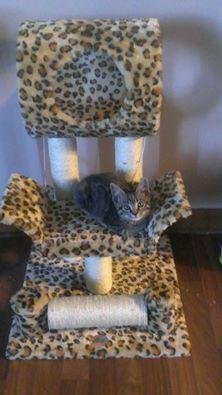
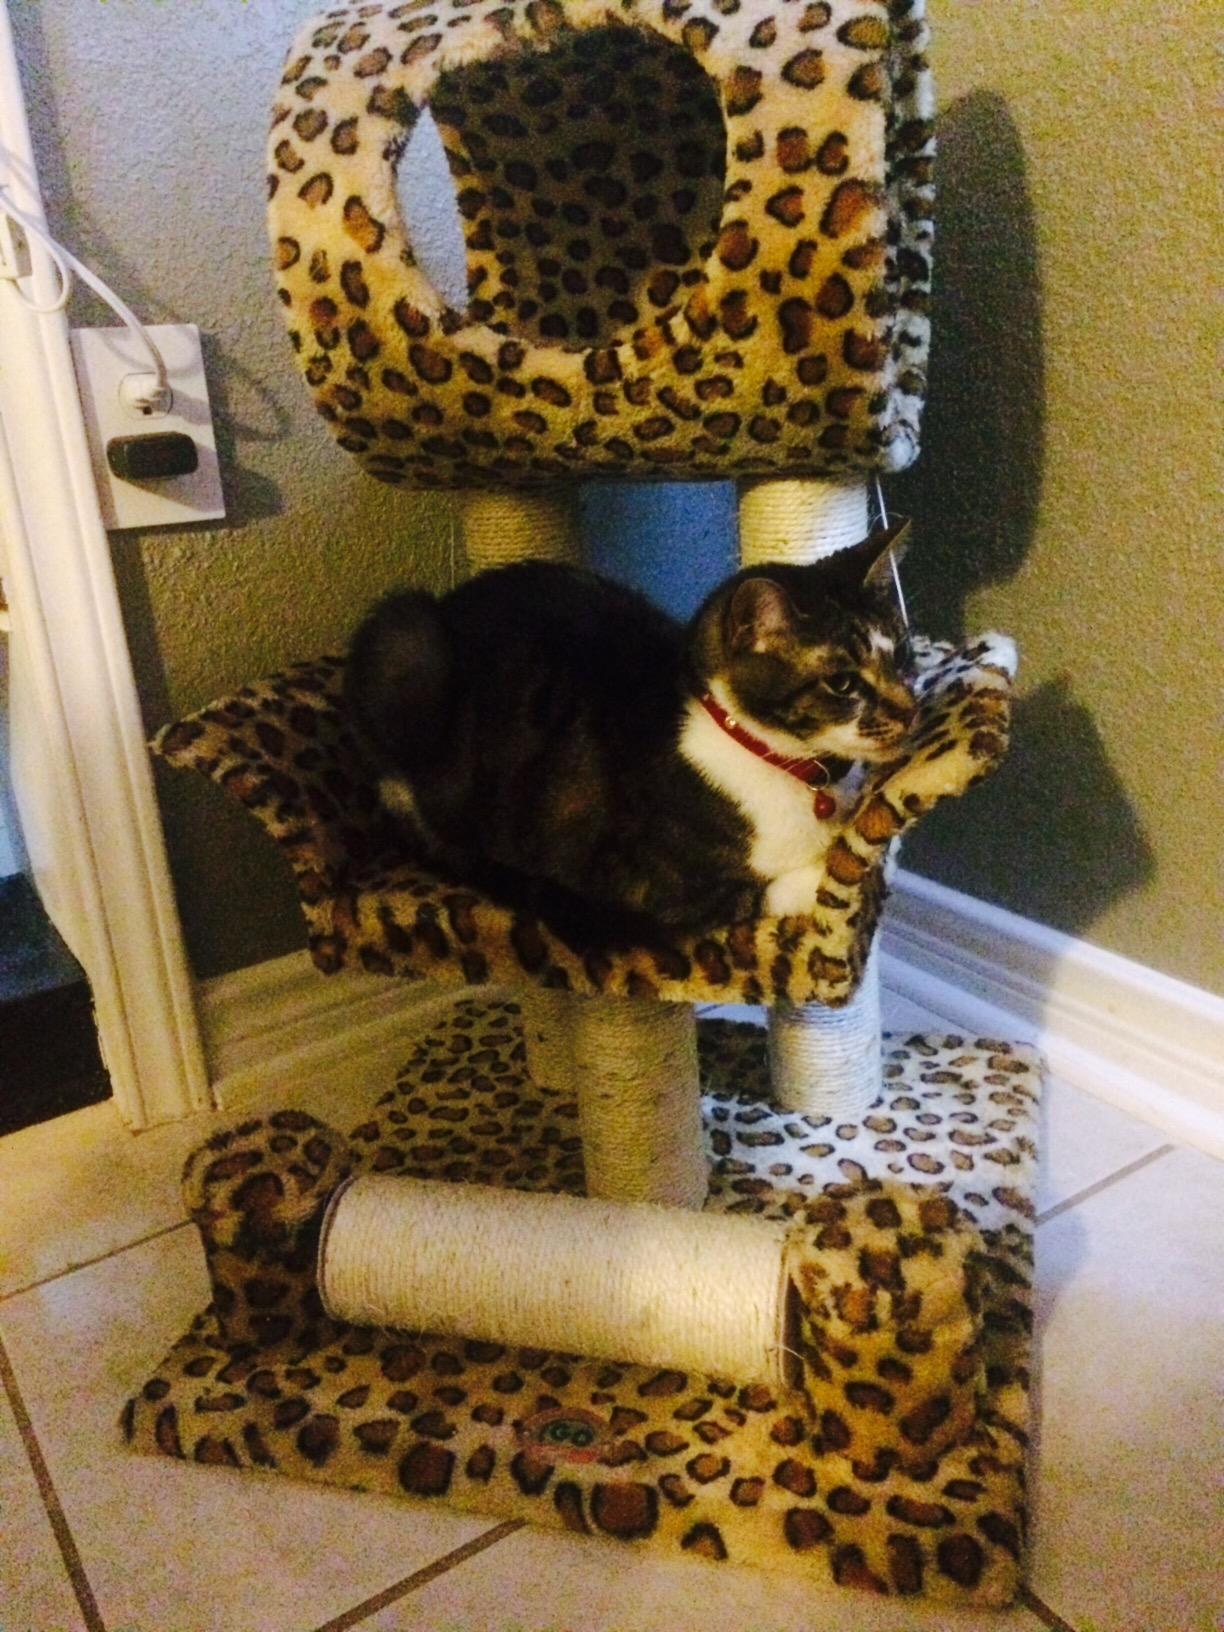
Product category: items_cat tree
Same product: yes